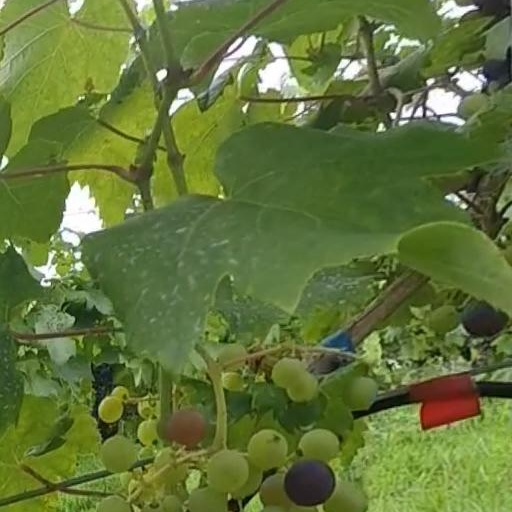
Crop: grape